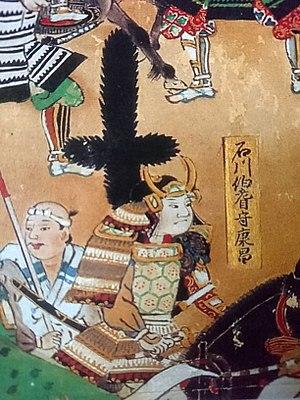
Ishikawa Kazumasa est un vassal notable de Tokugawa Ieyasu au service duquel il se trouve depuis l'enfance lorsqu'ils sont tous deux otages du clan Imagawa.